Augustus Granville

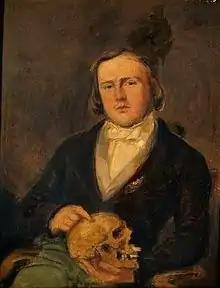
Augustus Granville.

Augustus Bozzi Granville FRS (born Augusto Bozzi, 7 October 1783 – 3 March 1872) was a physician, writer, and Italian patriot.